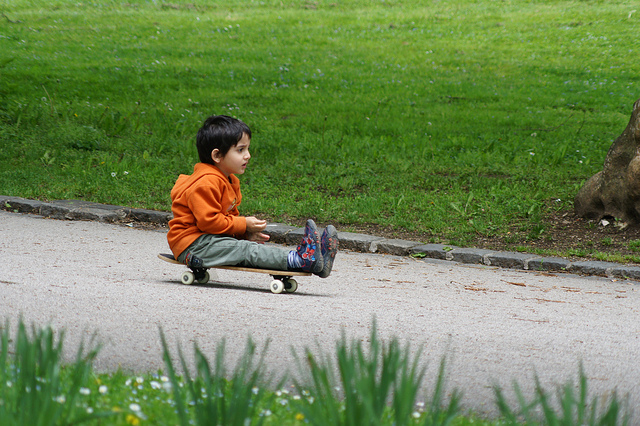
user: Given an image and a question. Answer the question in a short answer. Question: What is the name of the red headed girlfriend of the character on the boy's shoes? Short Answer:
assistant: mary jane